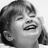
Emotion: happy